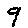
Label: 9